Greenville Bridge

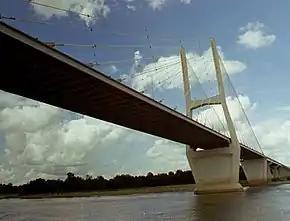
View of the Greenville Bridge from the Mississippi River.

It took sixteen years from the initial developing stage begun in 1994, until the Greenville Bridge opened to traffic on August 4, 2010. The entire cost of the bridge totaled $336 million. In 2011, the massive process of removing the old bridge by cutting it into small sections to be recycled was begun and was expected to be completed by September 2012. At times, the river has been closed to traffic to aid the demolition. The job was dangerous and at least two workers died during the demolition.